Thomas Humphrey Cushing

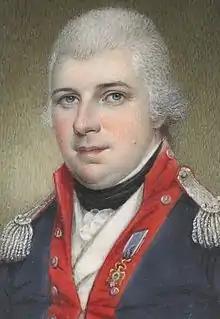

Thomas Humphrey Cushing (December 20, 1755 – October 19, 1822) was an American military officer in the Continental Army, and later the United States Army. A veteran of the American Revolutionary War and the War of 1812, he attained the rank of brigadier general. He later served as collector of customs for the Port of New London, Connecticut.